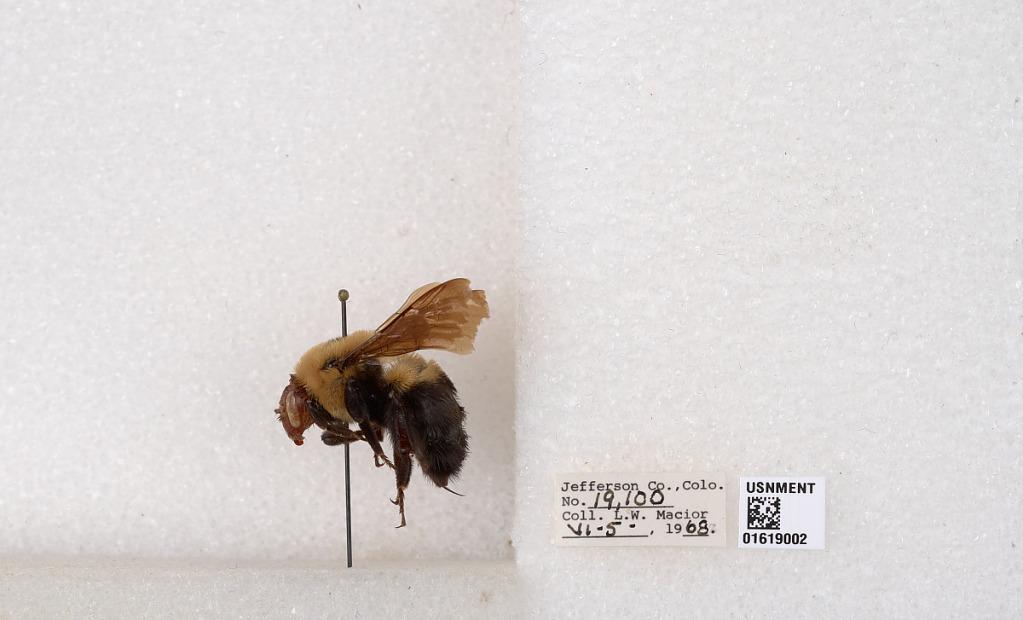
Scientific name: Bombus (Separatobombus) griseocollis (De Geer)
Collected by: L. Macior
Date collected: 1968-6-5
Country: United States
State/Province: Colorado
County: Jefferson
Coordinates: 39.5864, -105.25